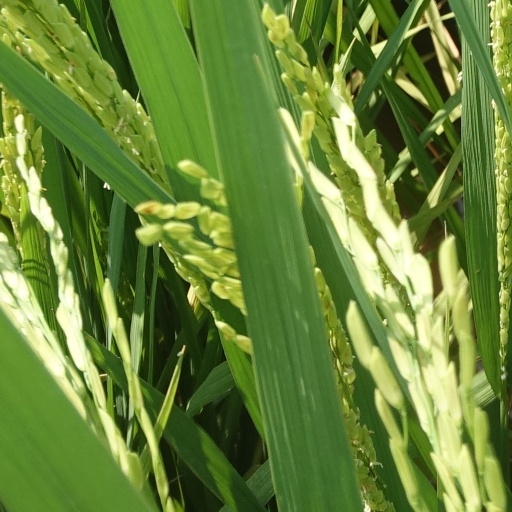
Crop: rice